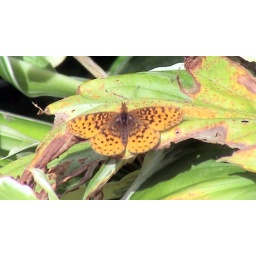
Small orange patterned butterfly photo cropped in the wide-screen format